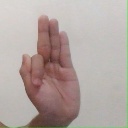
अक्षर: फ